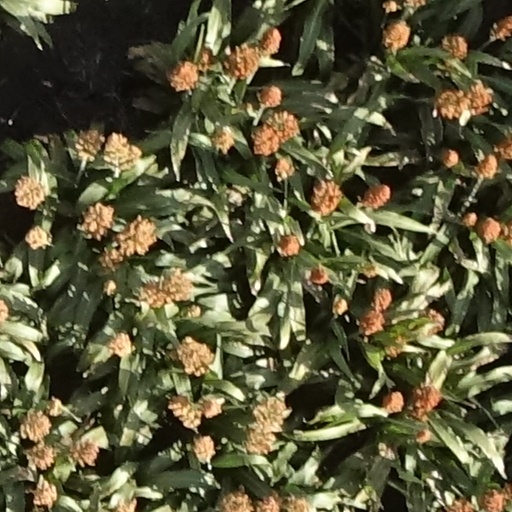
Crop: sorghum